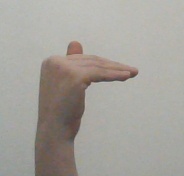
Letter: khaa